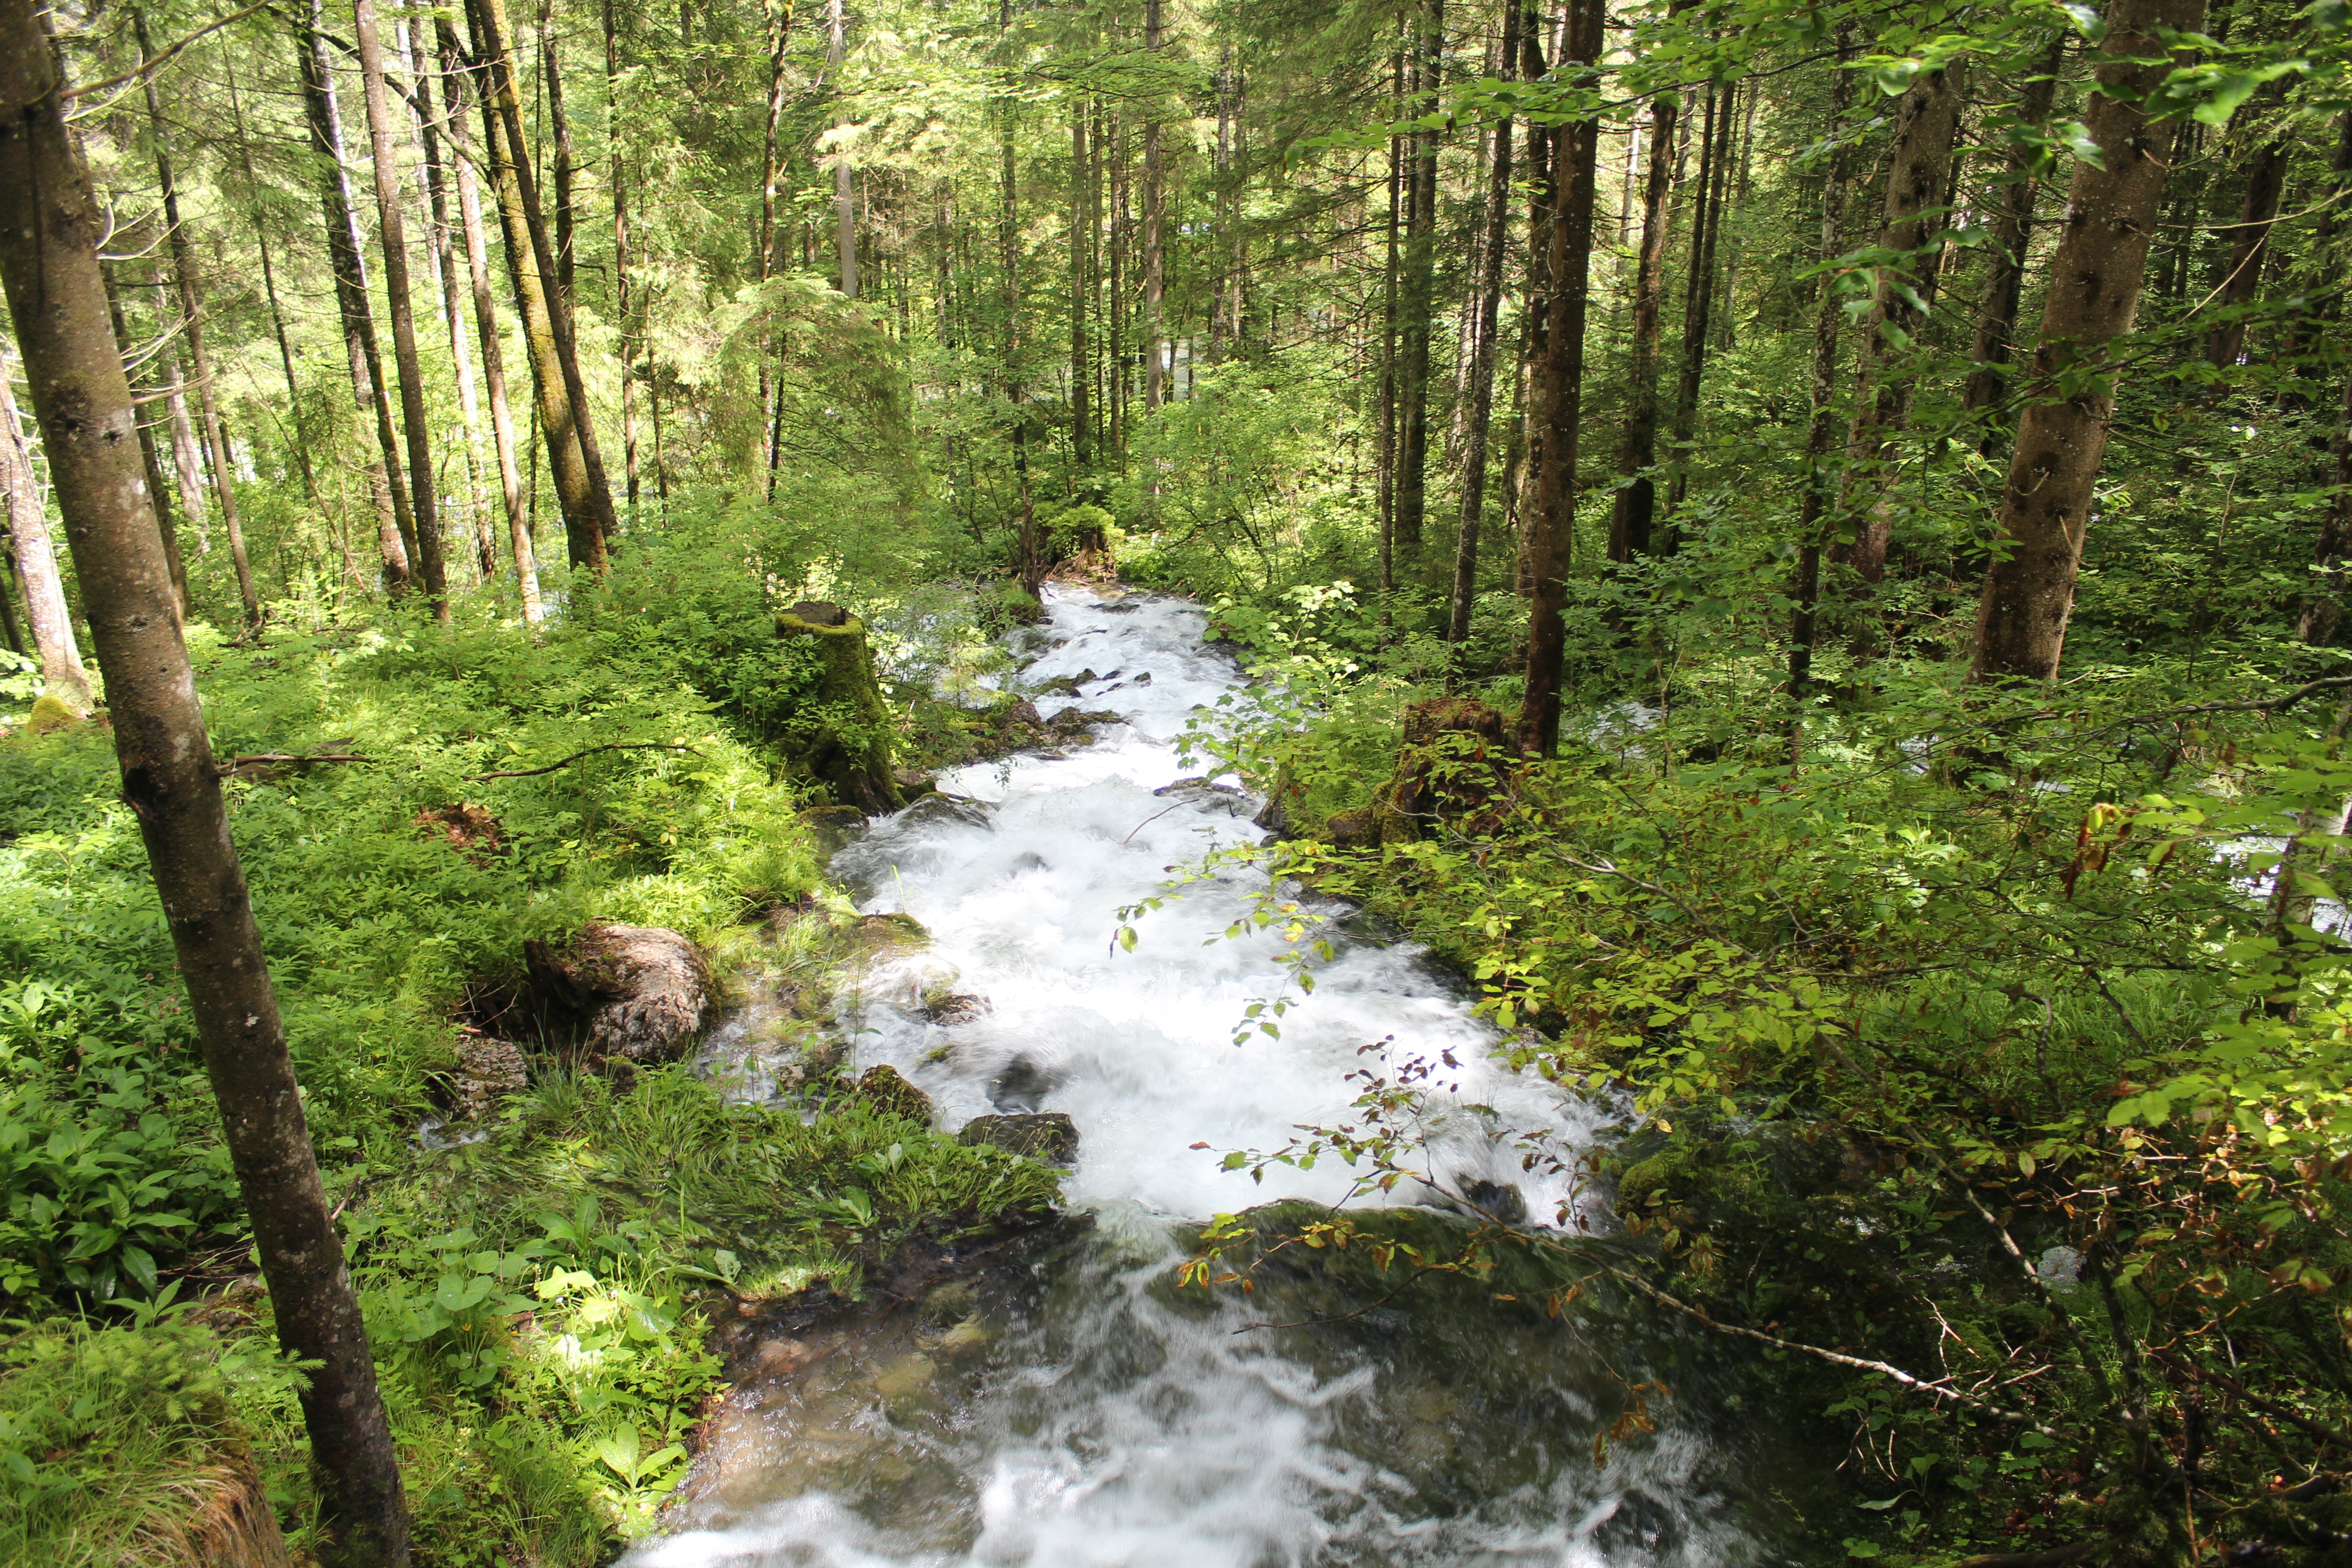
landscape, water, forest, waterfall, creek, wilderness, trail, stream, jungle, vegetation, rainforest, ravine, woodland, bach, habitat, water feature, ecosystem, berchtesgaden, watercourse, nature reserve, biome, old growth forest, natural environment, temperate broadleaf and mixed forest, temperate coniferous forest